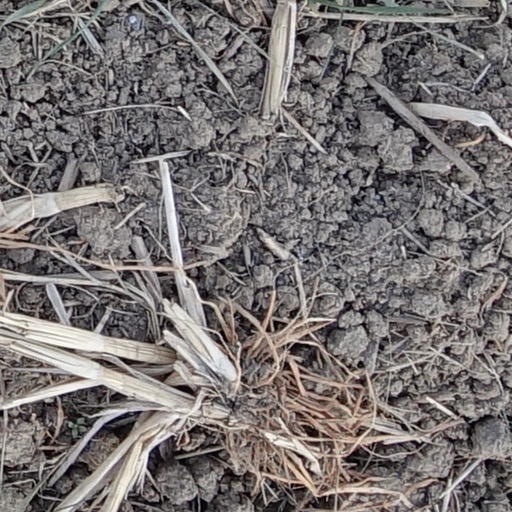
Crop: wheat